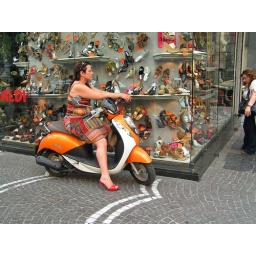
shoe shopping by bike